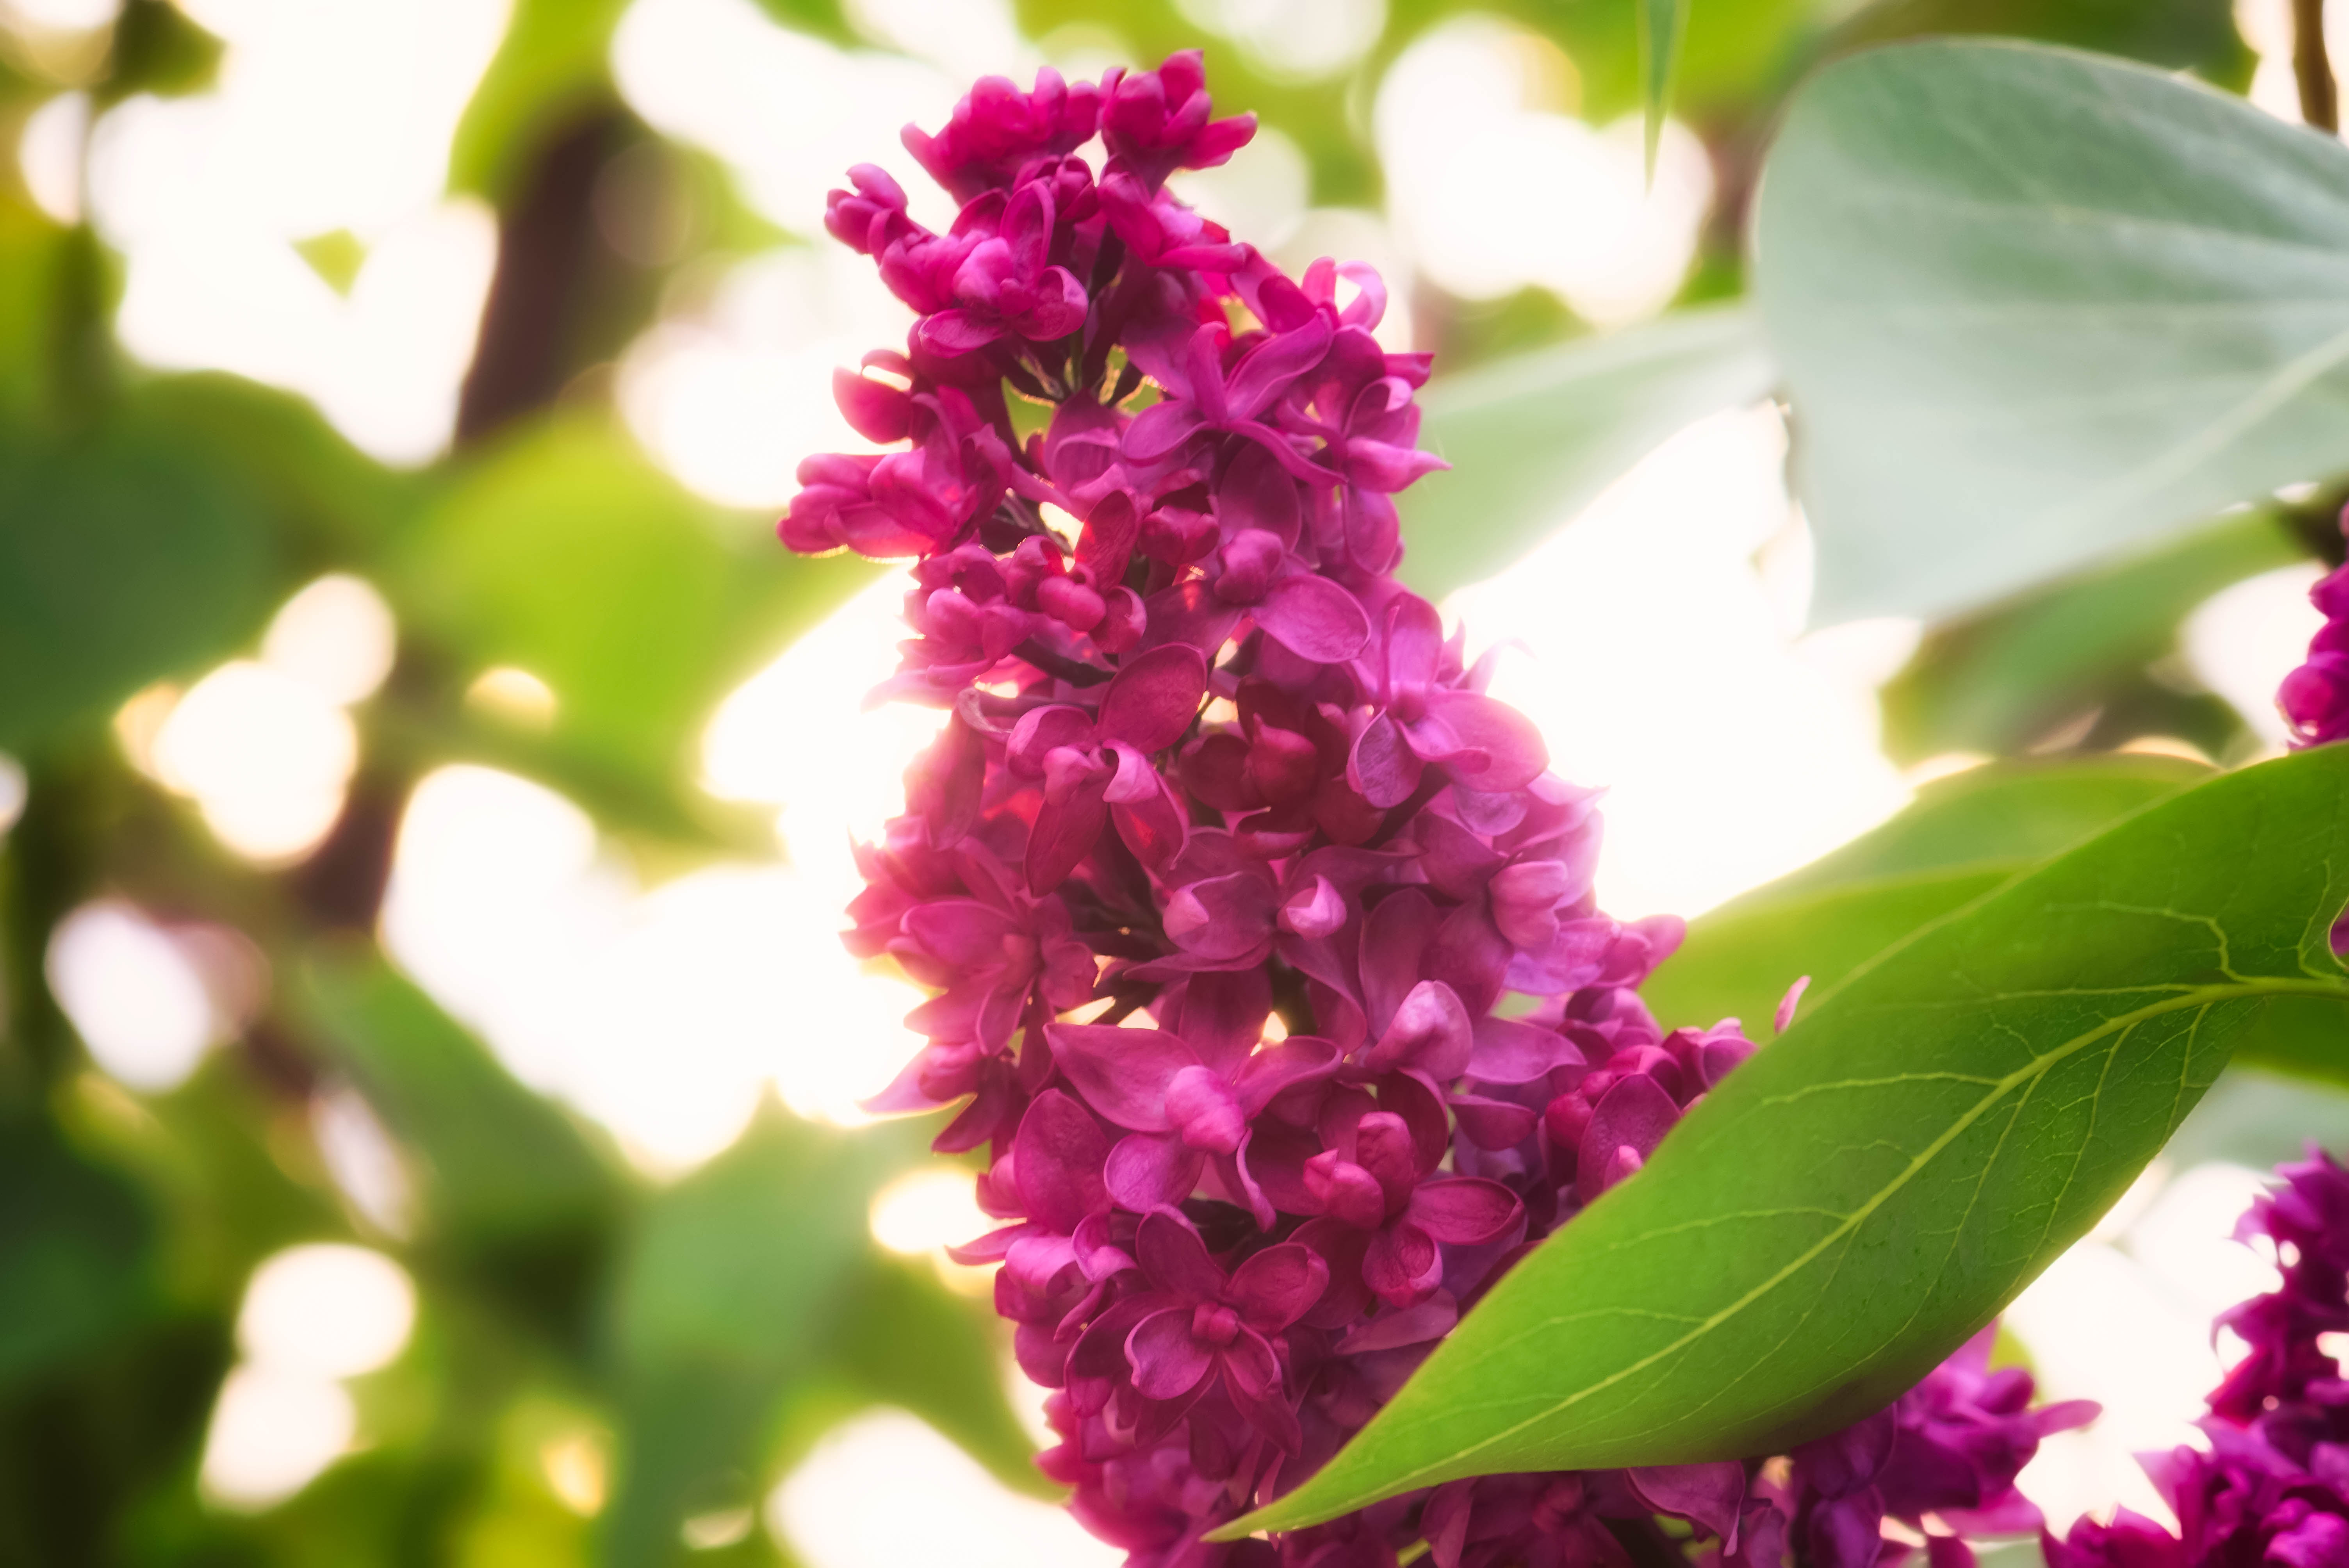
branch, blossom, plant, leaf, flower, petal, produce, botany, nikon, flora, wildflower, publicdomain, shrub, lilac, d750, macro photography, flowering plant, land plant